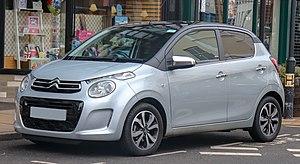
Citroën C1 est le nom donné à une petite citadine développée par le constructeur français